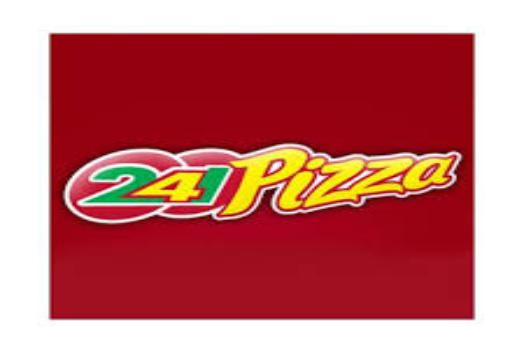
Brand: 241 Pizza
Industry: Food